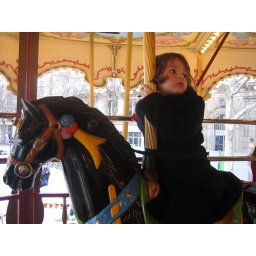
little girl sitting with perfected Gallic aloofness on the carousel in front of city hall